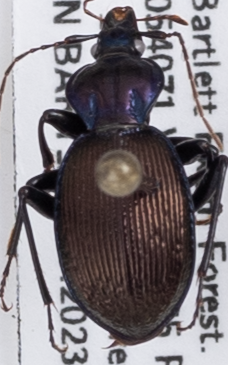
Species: Sphaeroderus canadensis canadensis
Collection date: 2023-06-14
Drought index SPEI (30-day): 0.8
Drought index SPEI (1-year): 0.39
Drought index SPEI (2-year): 0.1